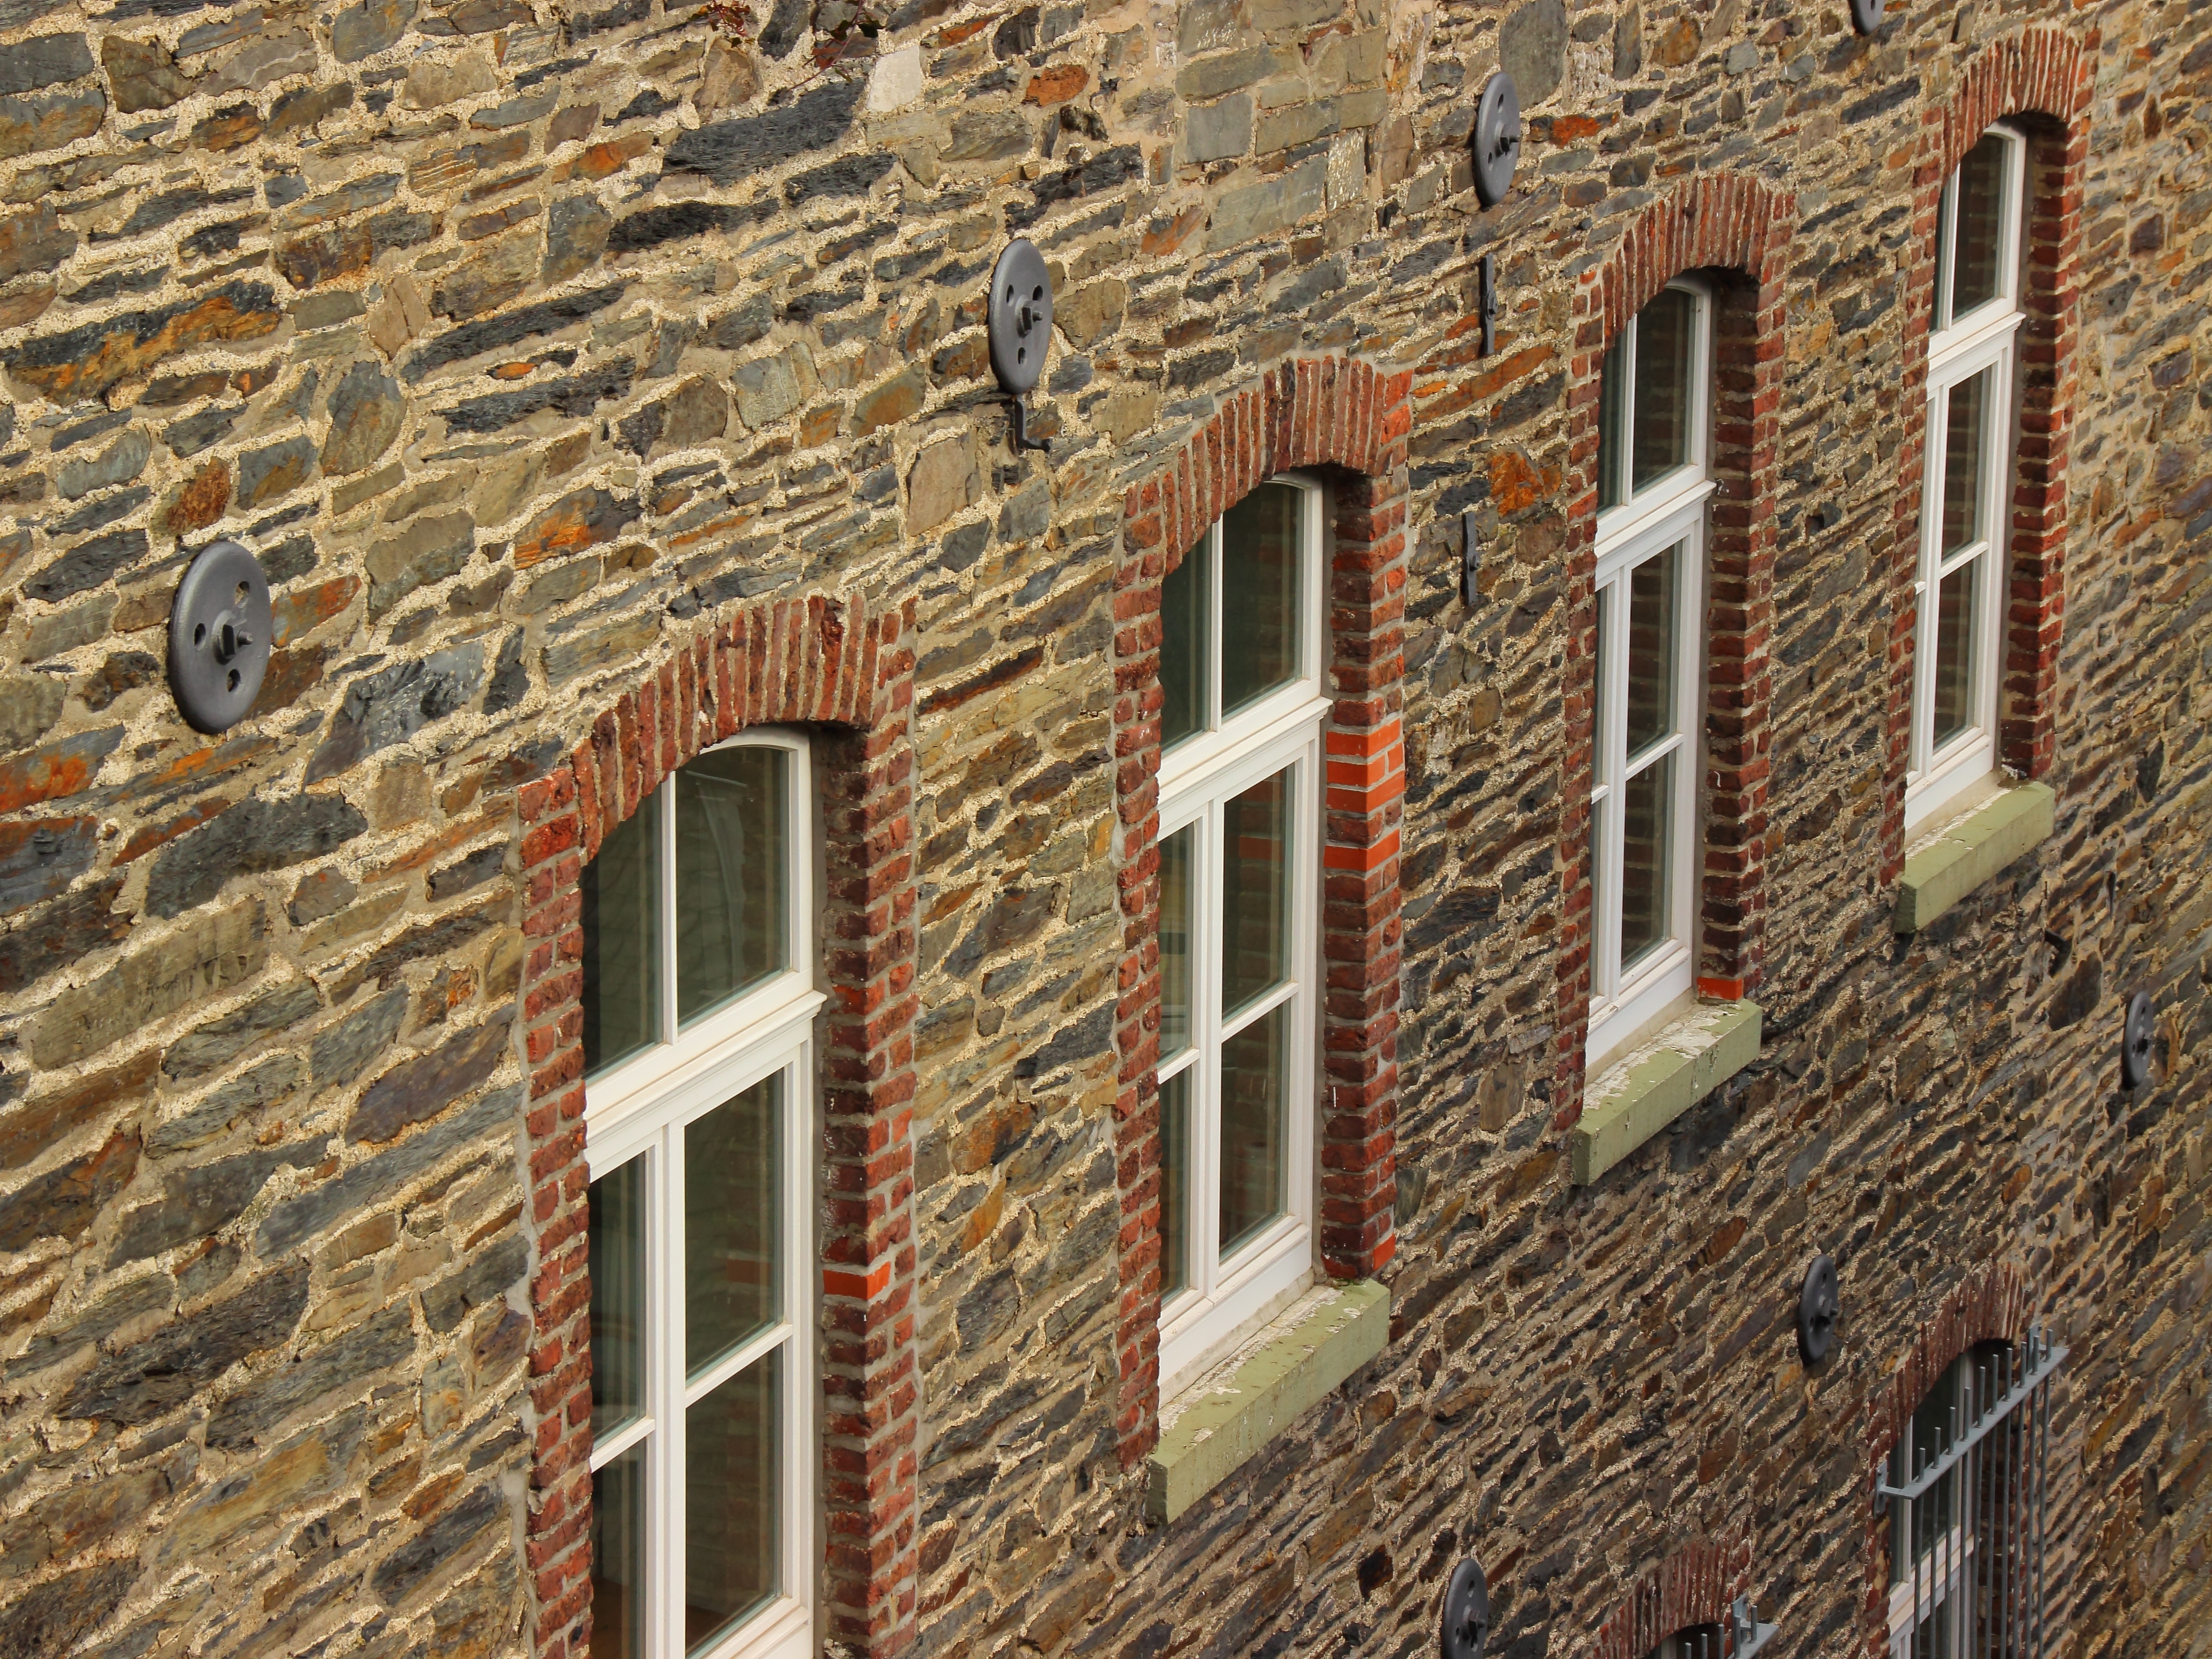
wood, house, window, perspective, roof, building, old, home, wall, stone, suburb, idyllic, cottage, facade, property, brick, material, old town, germany, brickwork, siding, neighbourhood, urban area, residential area, dry stone house